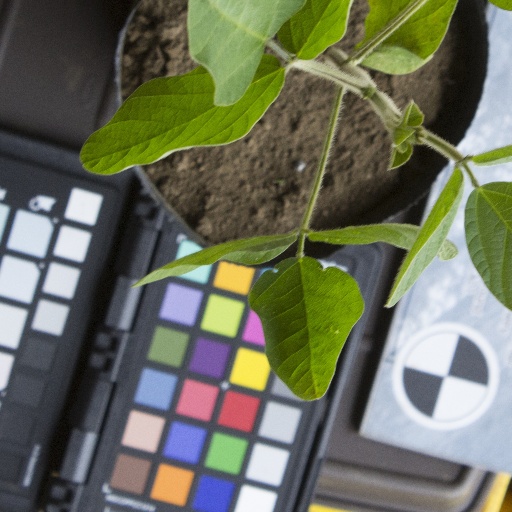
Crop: soybean